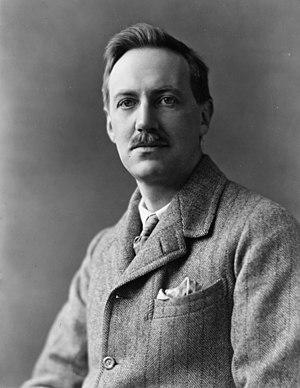
Edward John Moreton Drax Plunkett, 18ᵉ baron de Dunsany, est un écrivain irlandais né le 24 juillet 1878 à Londres et mort le 25 octobre 1957 à Dublin. Ses œuvres sont publiées sous le nom de Lord Dunsany. Auteur de nouvelles, romans, pièces de théâtre, poèmes et essais, il est considéré comme l'un des fondateurs de la fantasy moderne.